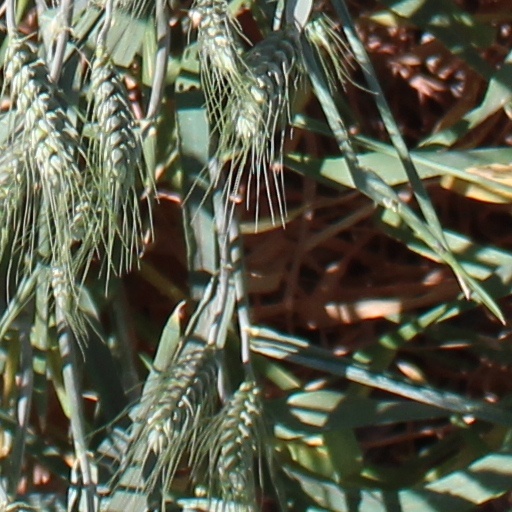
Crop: wheat